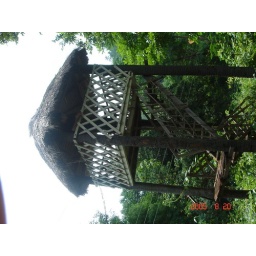
A tree top view house at the resort we stayed in Tyda